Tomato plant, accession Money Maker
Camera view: vertical (180 deg); turntable rotation: 210 degrees
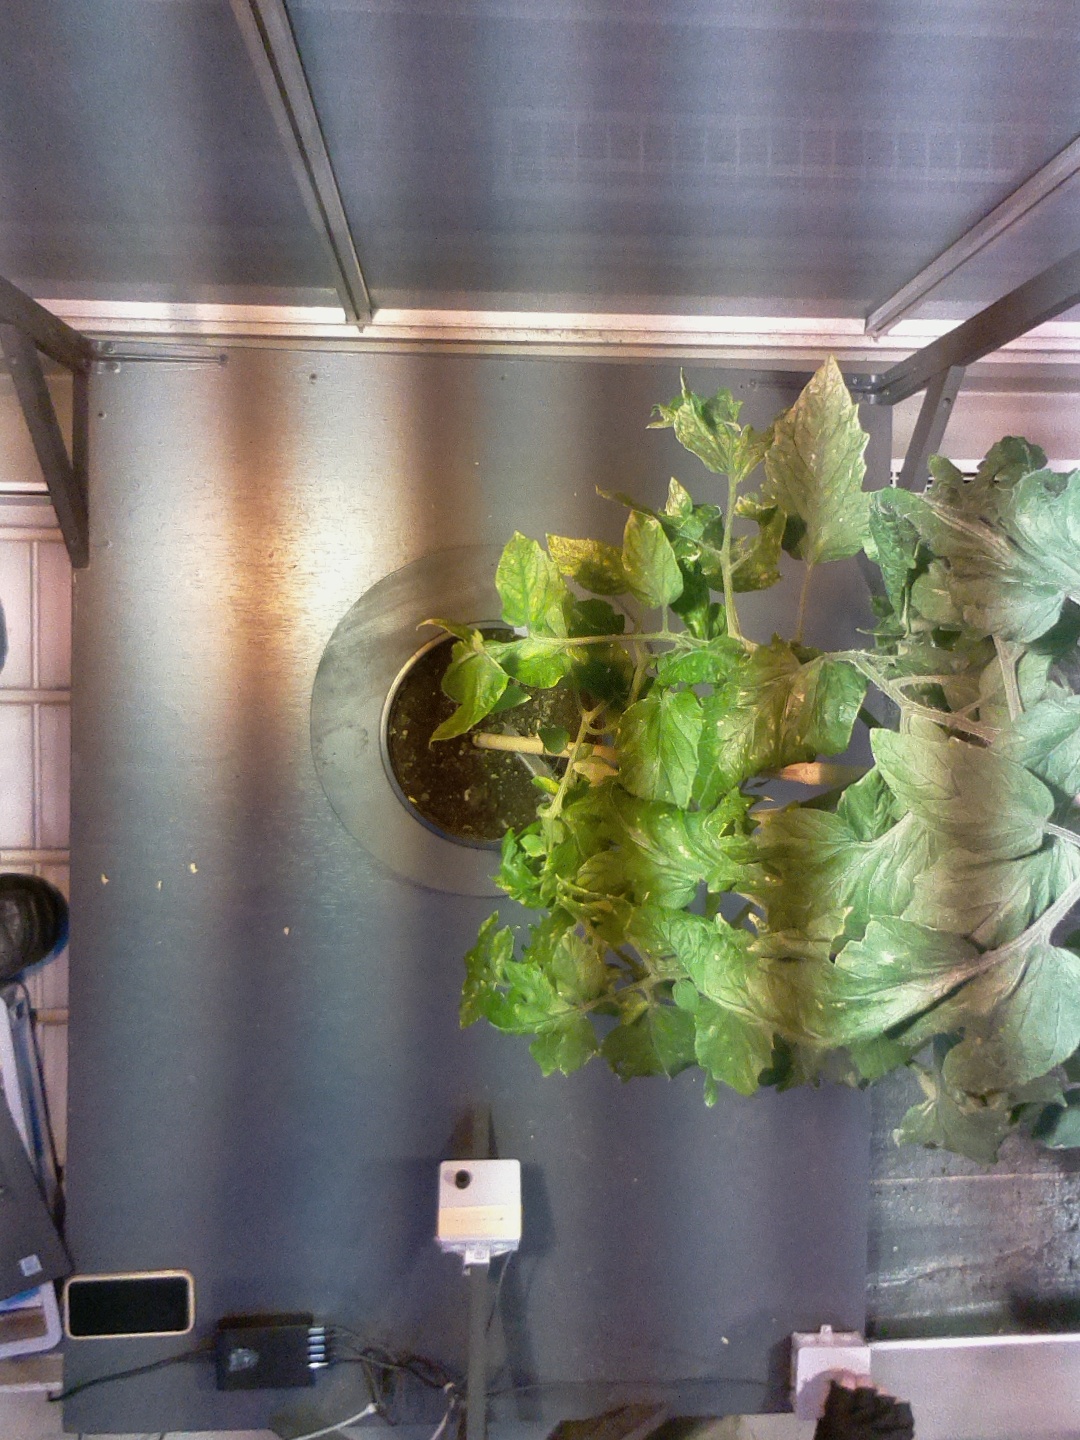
BBCH growth stage 75: 50%-60% of final fruit size